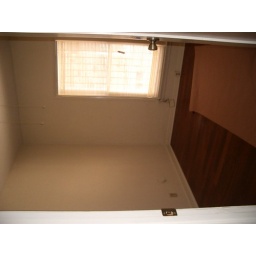
not terribly large, nice new hardwood, bars on ground floor window, closets in room